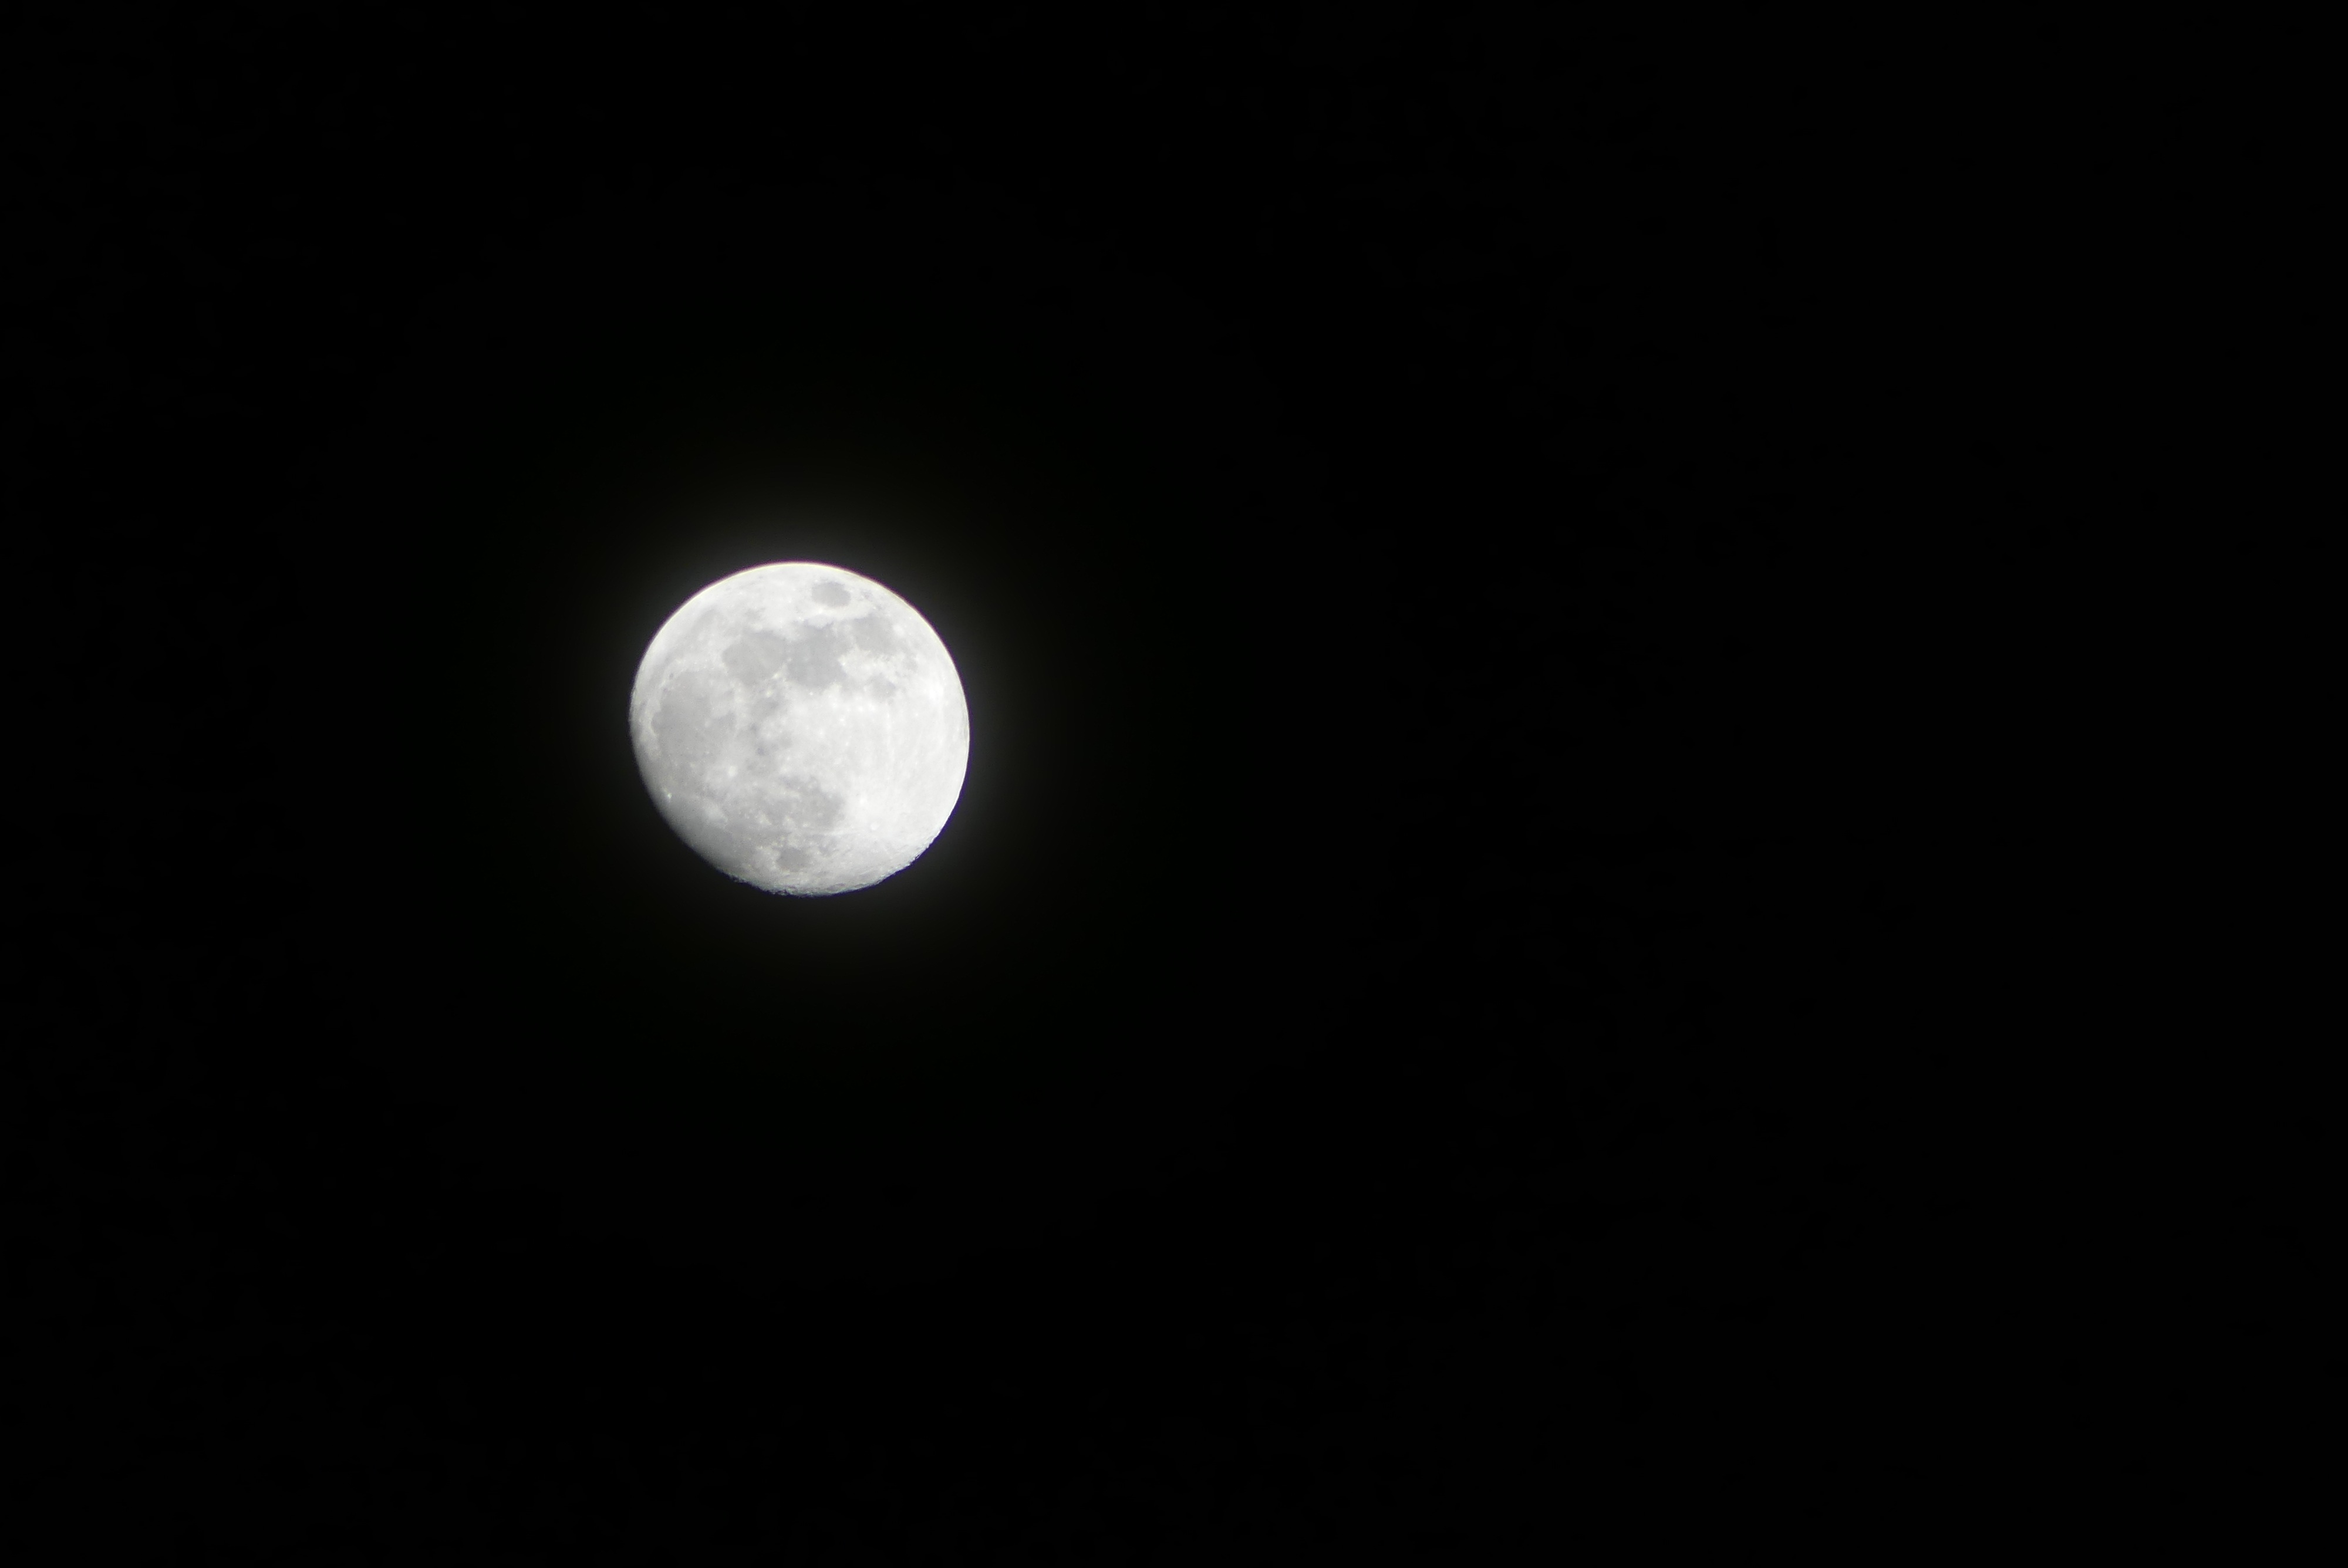
nature, black and white, sky, night, atmosphere, dark, darkness, moon, full moon, moonlight, circle, full, event, nocturne, astronomical object, lunar eclipse, celestial event